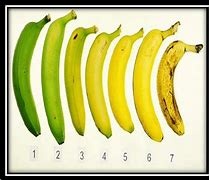
Label: banana